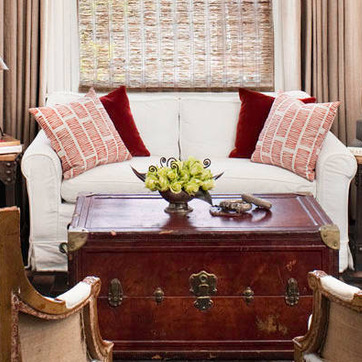
Material: foliage